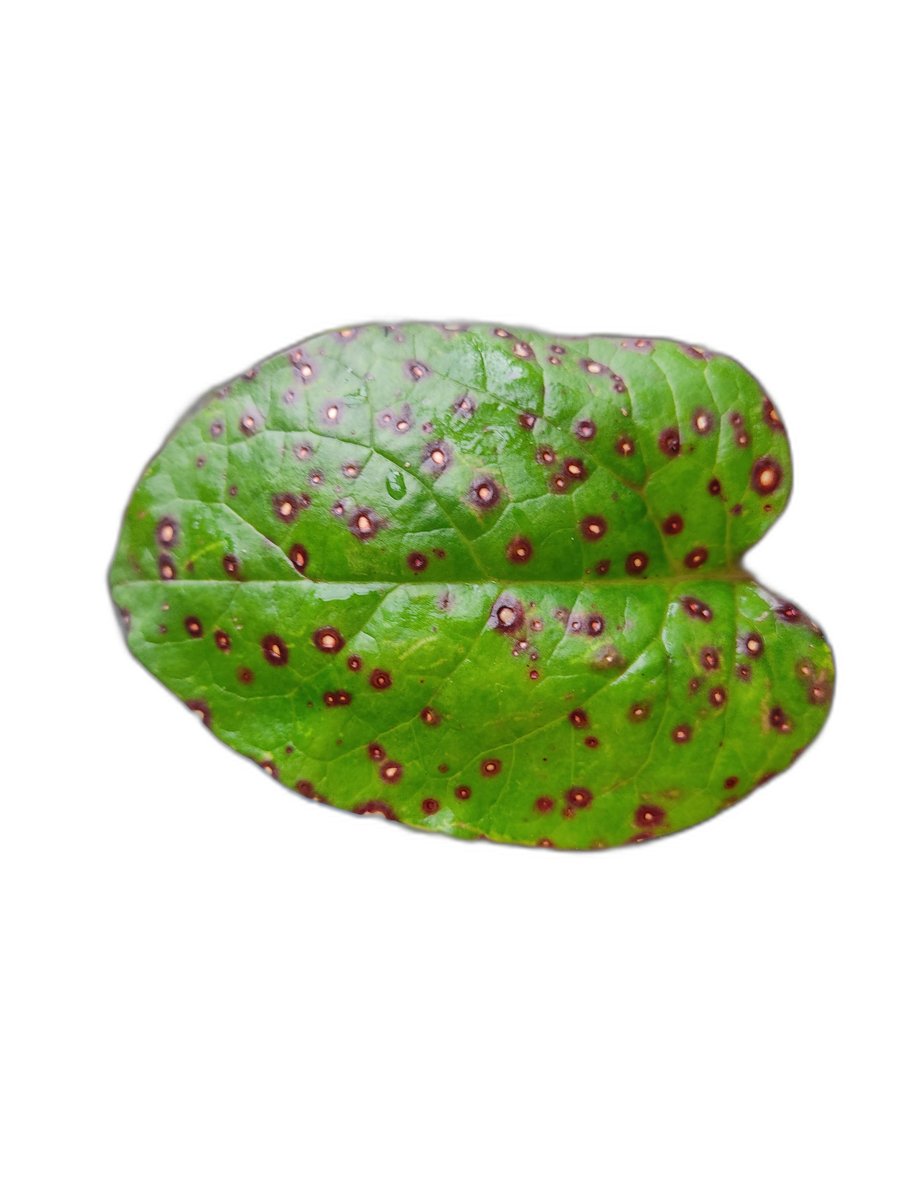
Label: Bacterial-Spot